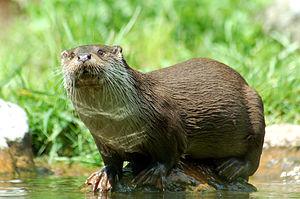
Une loutreEspañol: Nutria europea
Les Loutres, aussi appelées écureuils d'eau au Québec, sont une sous-famille de mammifères carnivores de la famille des Mustelidés. Il existe plusieurs espèces de loutres, caractérisées par de courtes pattes, des doigts griffus et palmés et une longue queue.
Le Lary est une rivière du sud-ouest de la France, des départements de Charente, Charente-Maritime et Gironde, affluent droit de l'Isle, donc sous-affluent de la Dordogne.
Reignac-sur-Indre est une commune française, située dans le département d'Indre-et-Loire en région Centre-Val de Loire.